William Ewart Gladstone

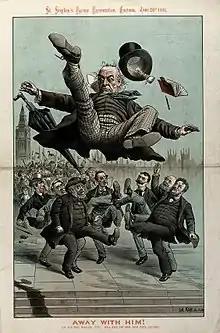
A political cartoon depicting Gladstone "kicked out of office" in 1886

In 1880, the Liberals won again and the Liberal leaders, Lord Hartington (leader in the House of Commons) and Lord Granville, retired in Gladstone's favour. Gladstone won his constituency election in Midlothian and also in Leeds, where he had also been adopted as a candidate. As he could lawfully only serve as MP for one constituency, Leeds was passed to his son Herbert. One of his other sons, Henry, was also elected as an MP. Queen Victoria asked Lord Hartington to form a ministry, but he persuaded her to send for Gladstone. Gladstone's second administration – both as Prime Minister and again as Chancellor of the Exchequer until 1882 – lasted from June 1880 to June 1885. He originally intended to retire at the end of 1882, the 50th anniversary of his entry into politics, but did not do so.